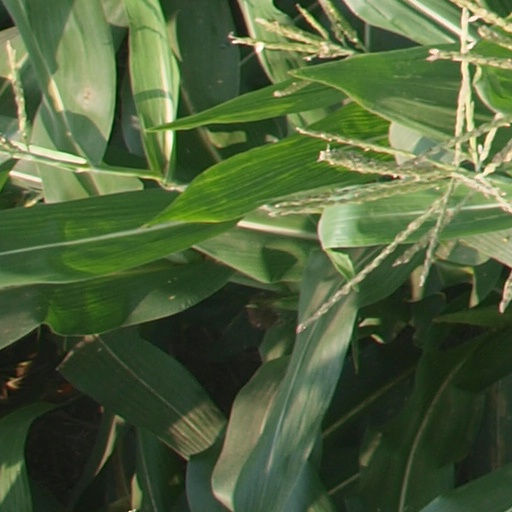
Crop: maize; corn